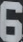
Number: 6